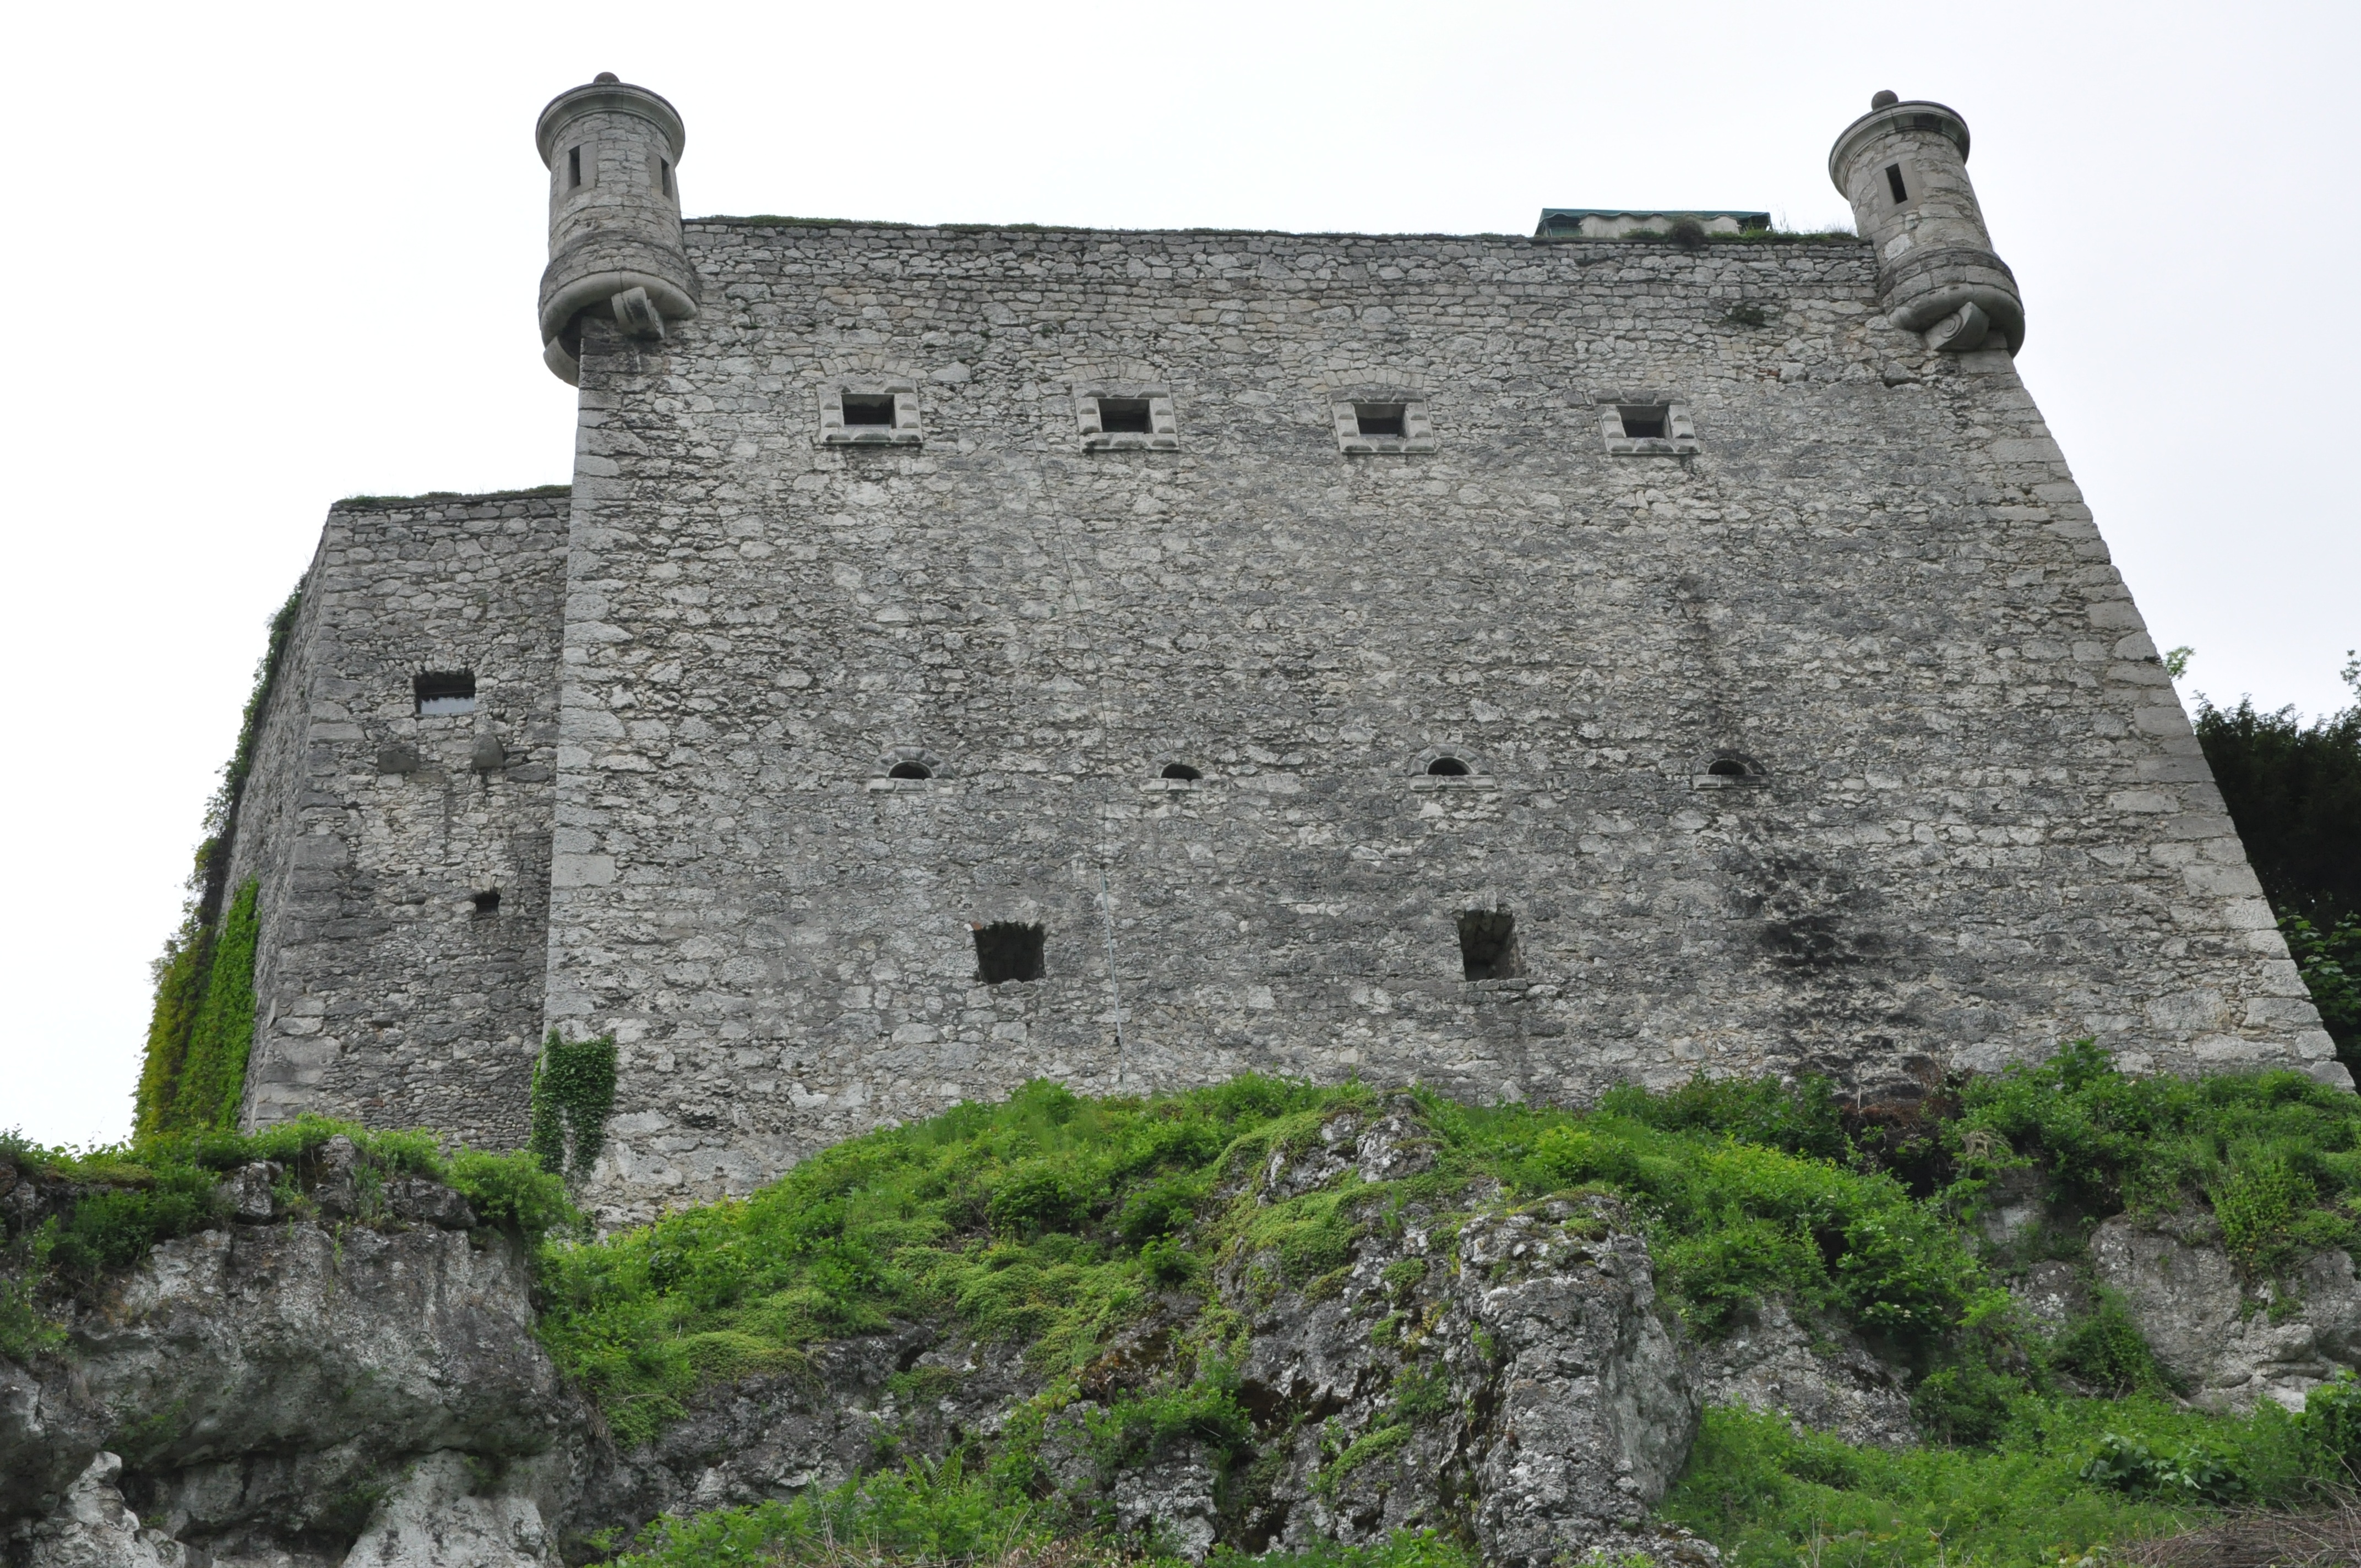
architecture, building, chateau, monument, castle, fortification, medieval architecture, ruins, monastery, poland, archaeological site, pieskowa ska a castle, historic site